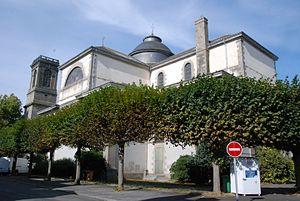
Eglise Saint-Michel (Saint-Brieuc, 22)
L’église Saint-Michel de Saint-Brieuc est une église du XIXᵉ siècle de style néoclassique.